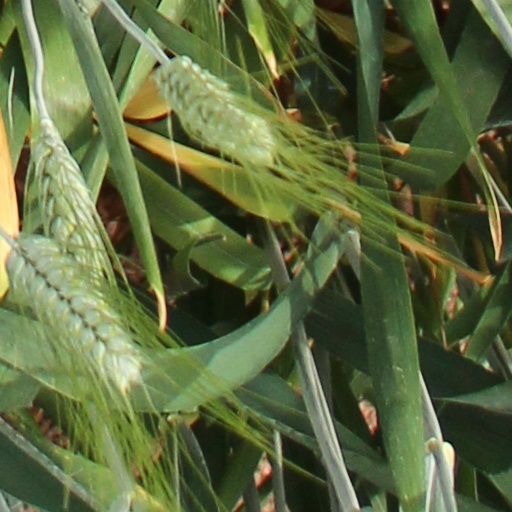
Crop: wheat